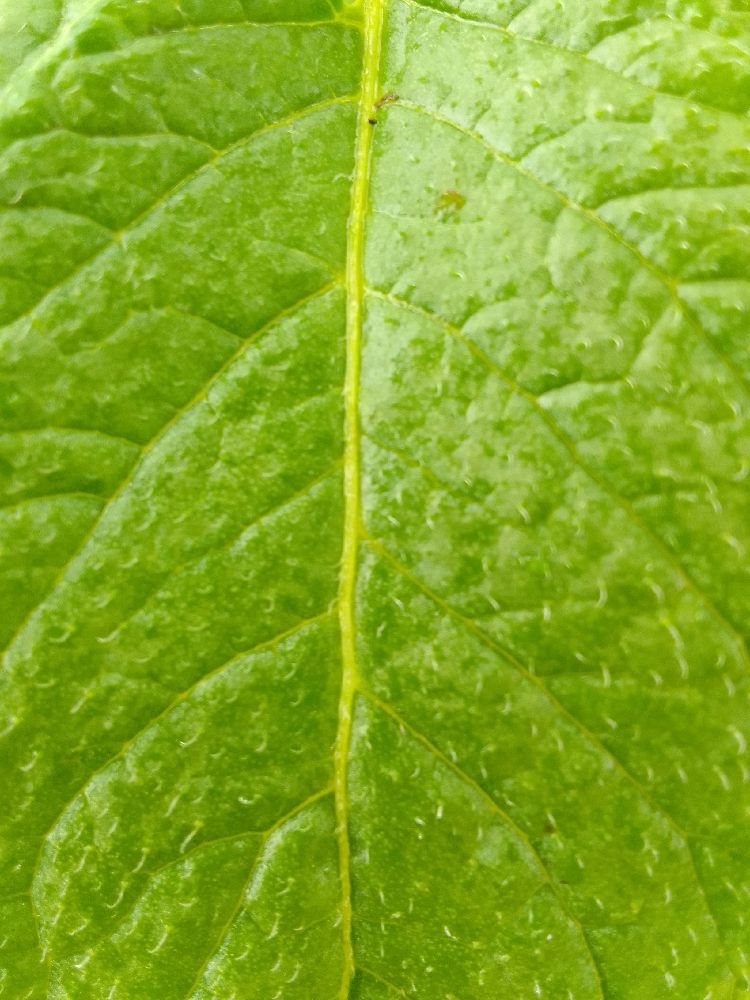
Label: Healthy